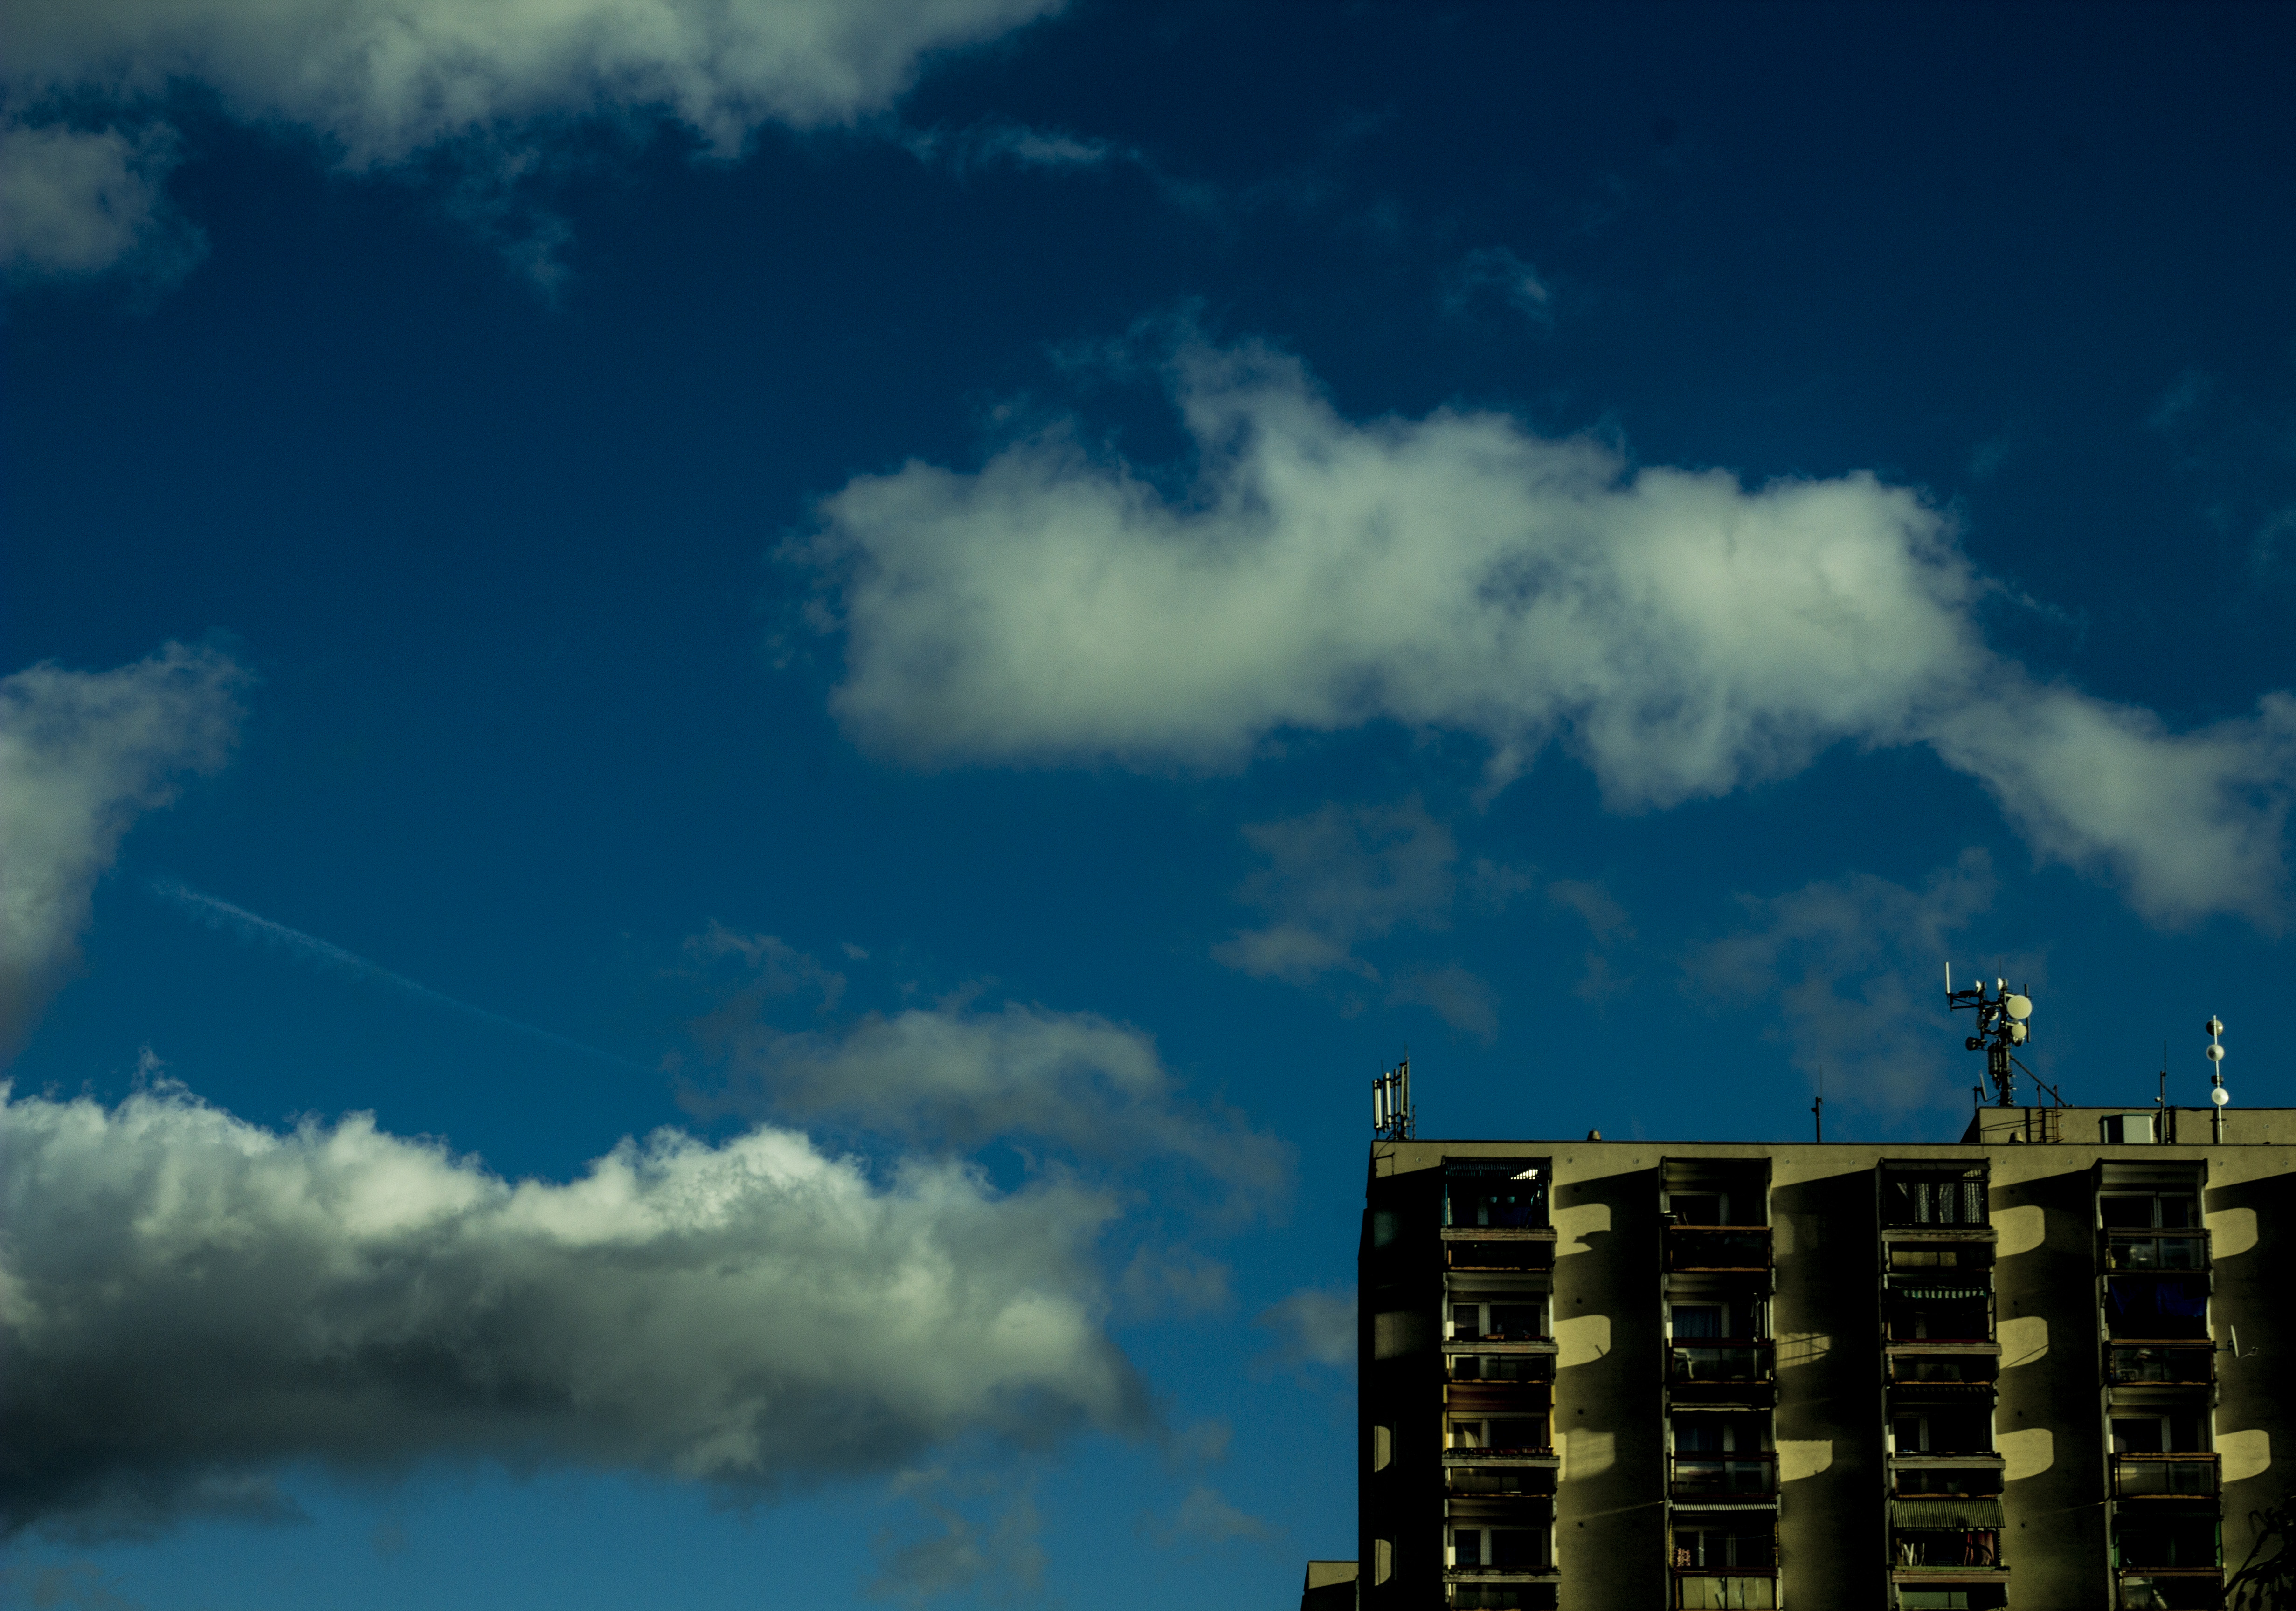
horizon, cloud, sky, sunlight, morning, dawn, atmosphere, dusk, evening, reflection, blue, cool image, meteorological phenomenon, atmosphere of earth